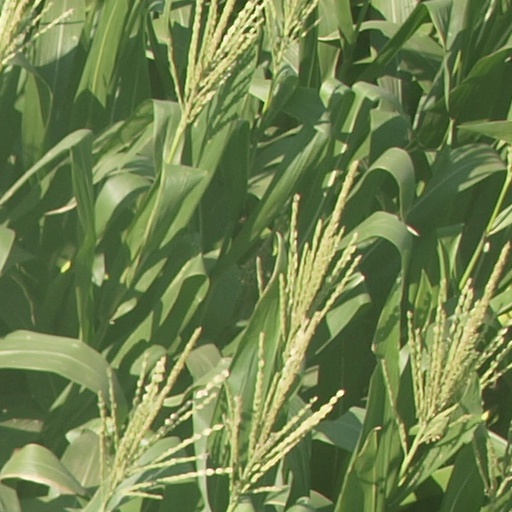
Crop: maize; corn